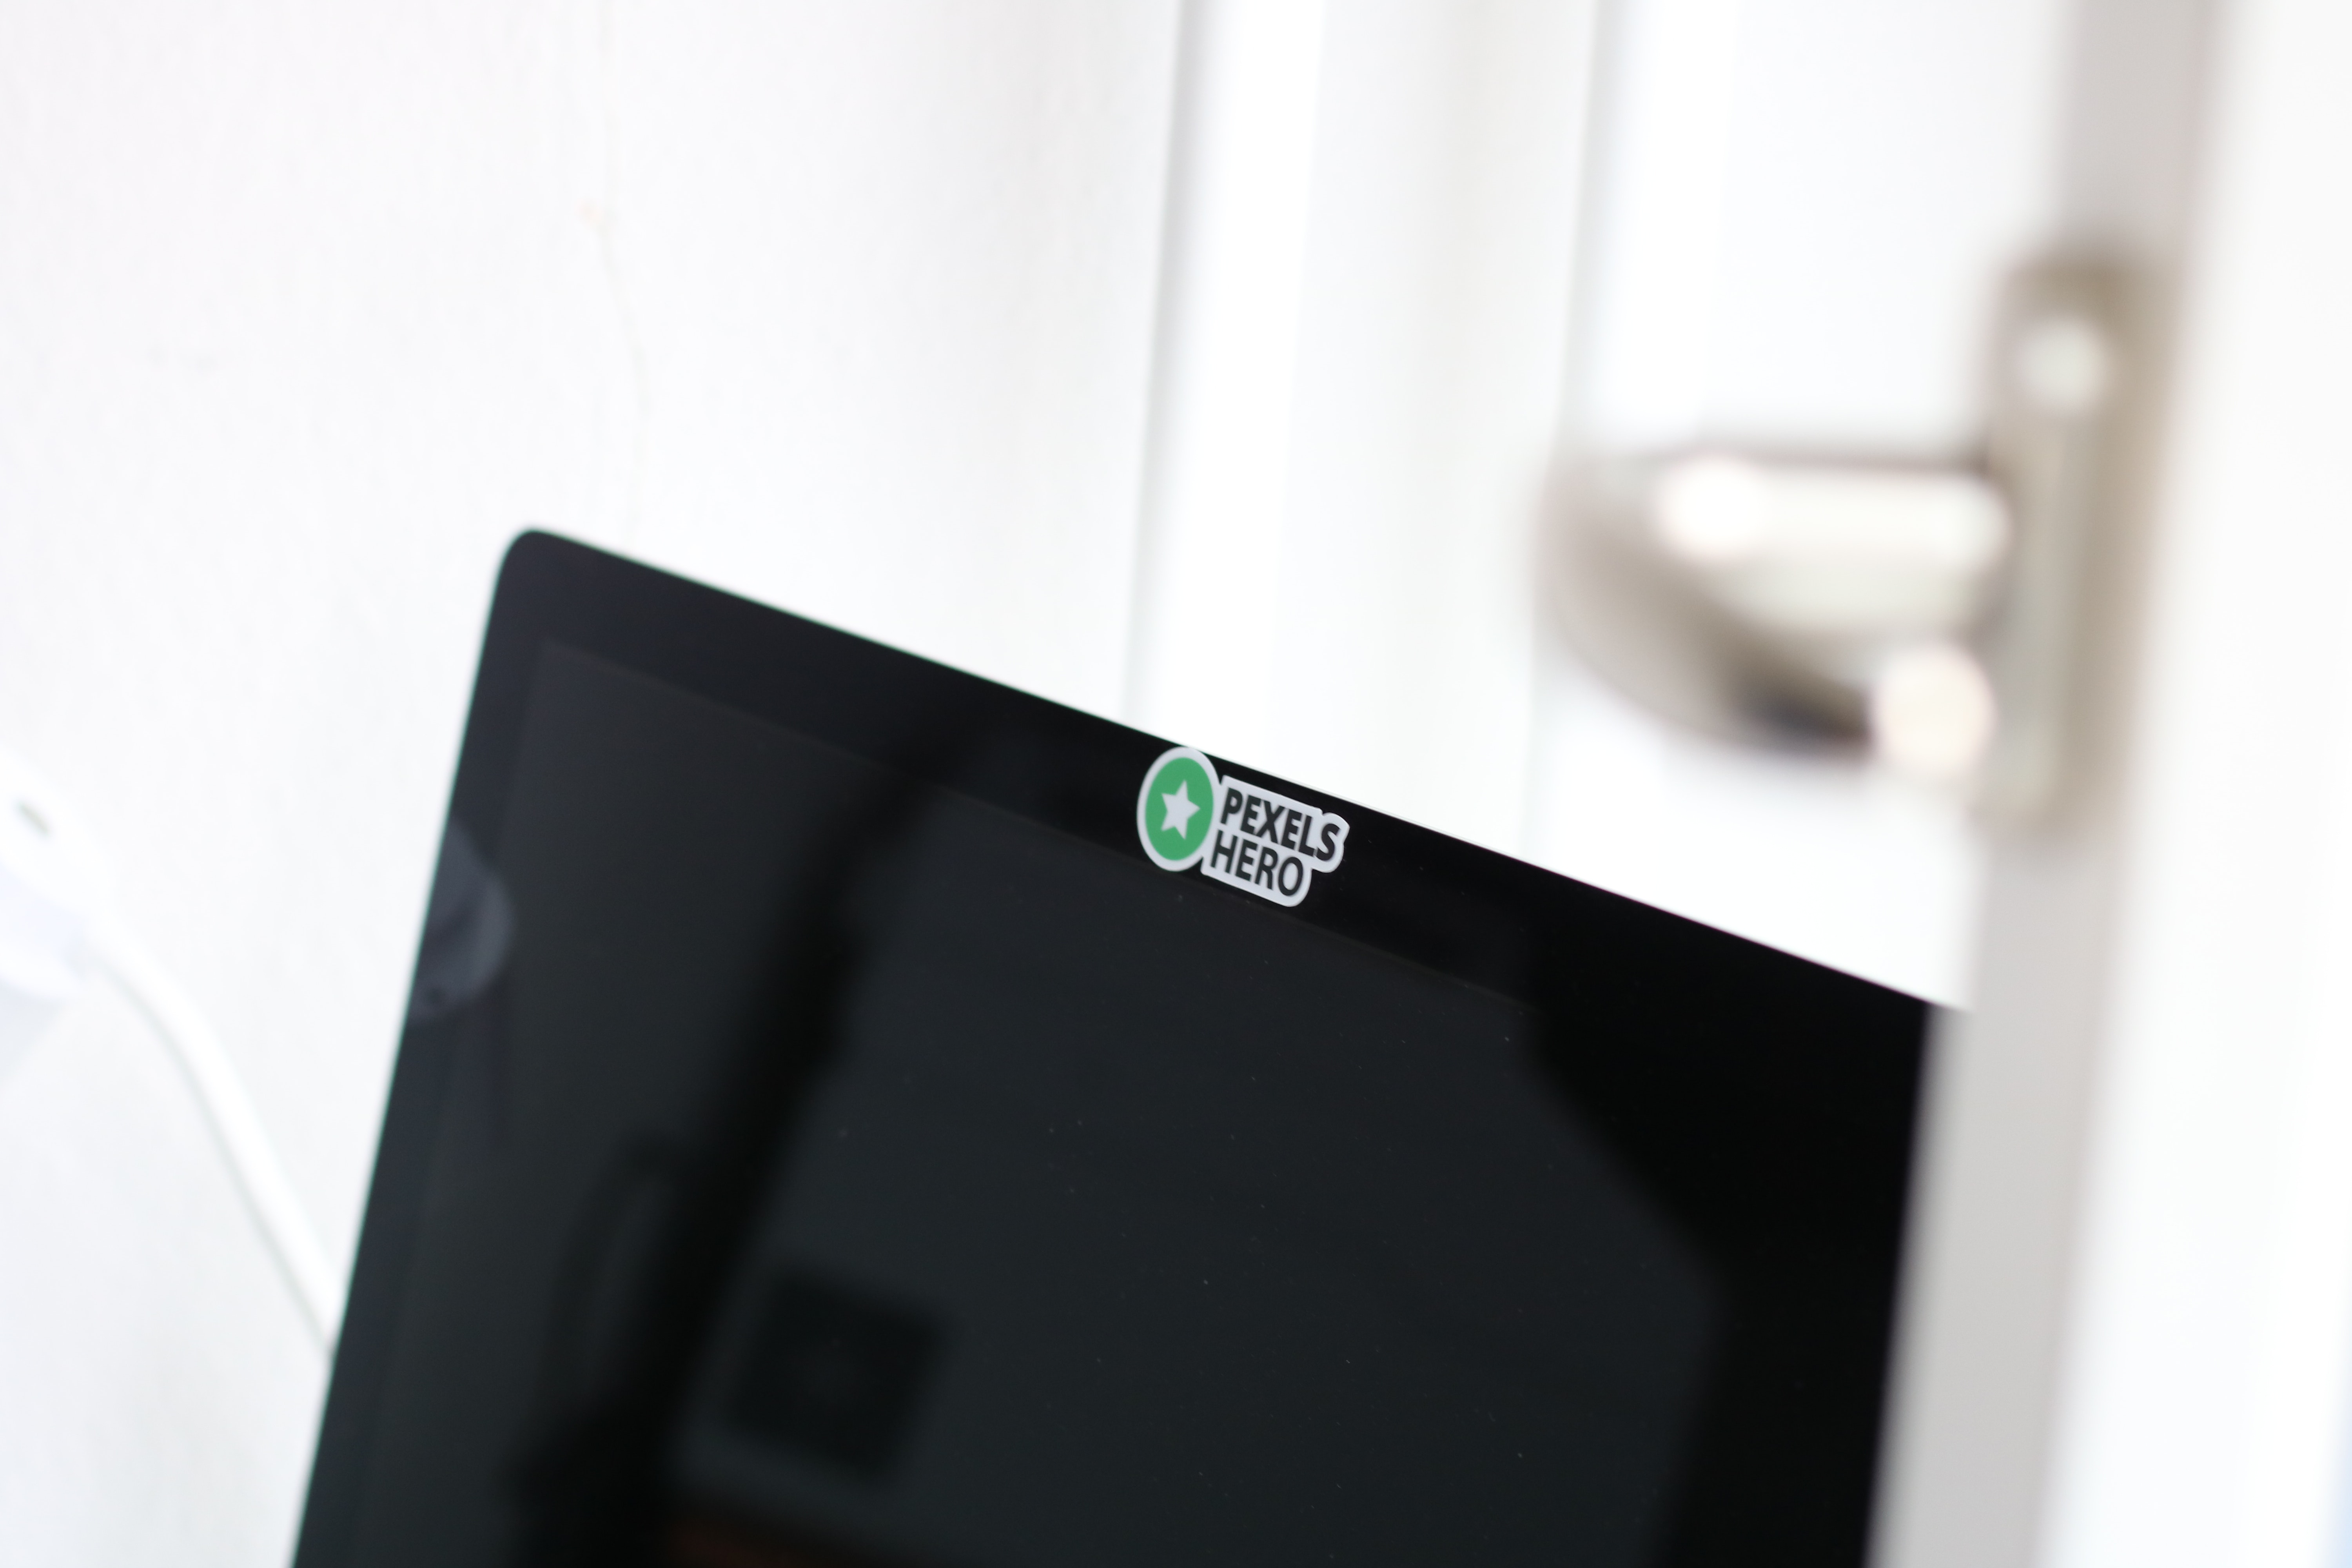
product, gadget, technology, electronic device, ipad, smartphone, communication device, tablet computer, logo